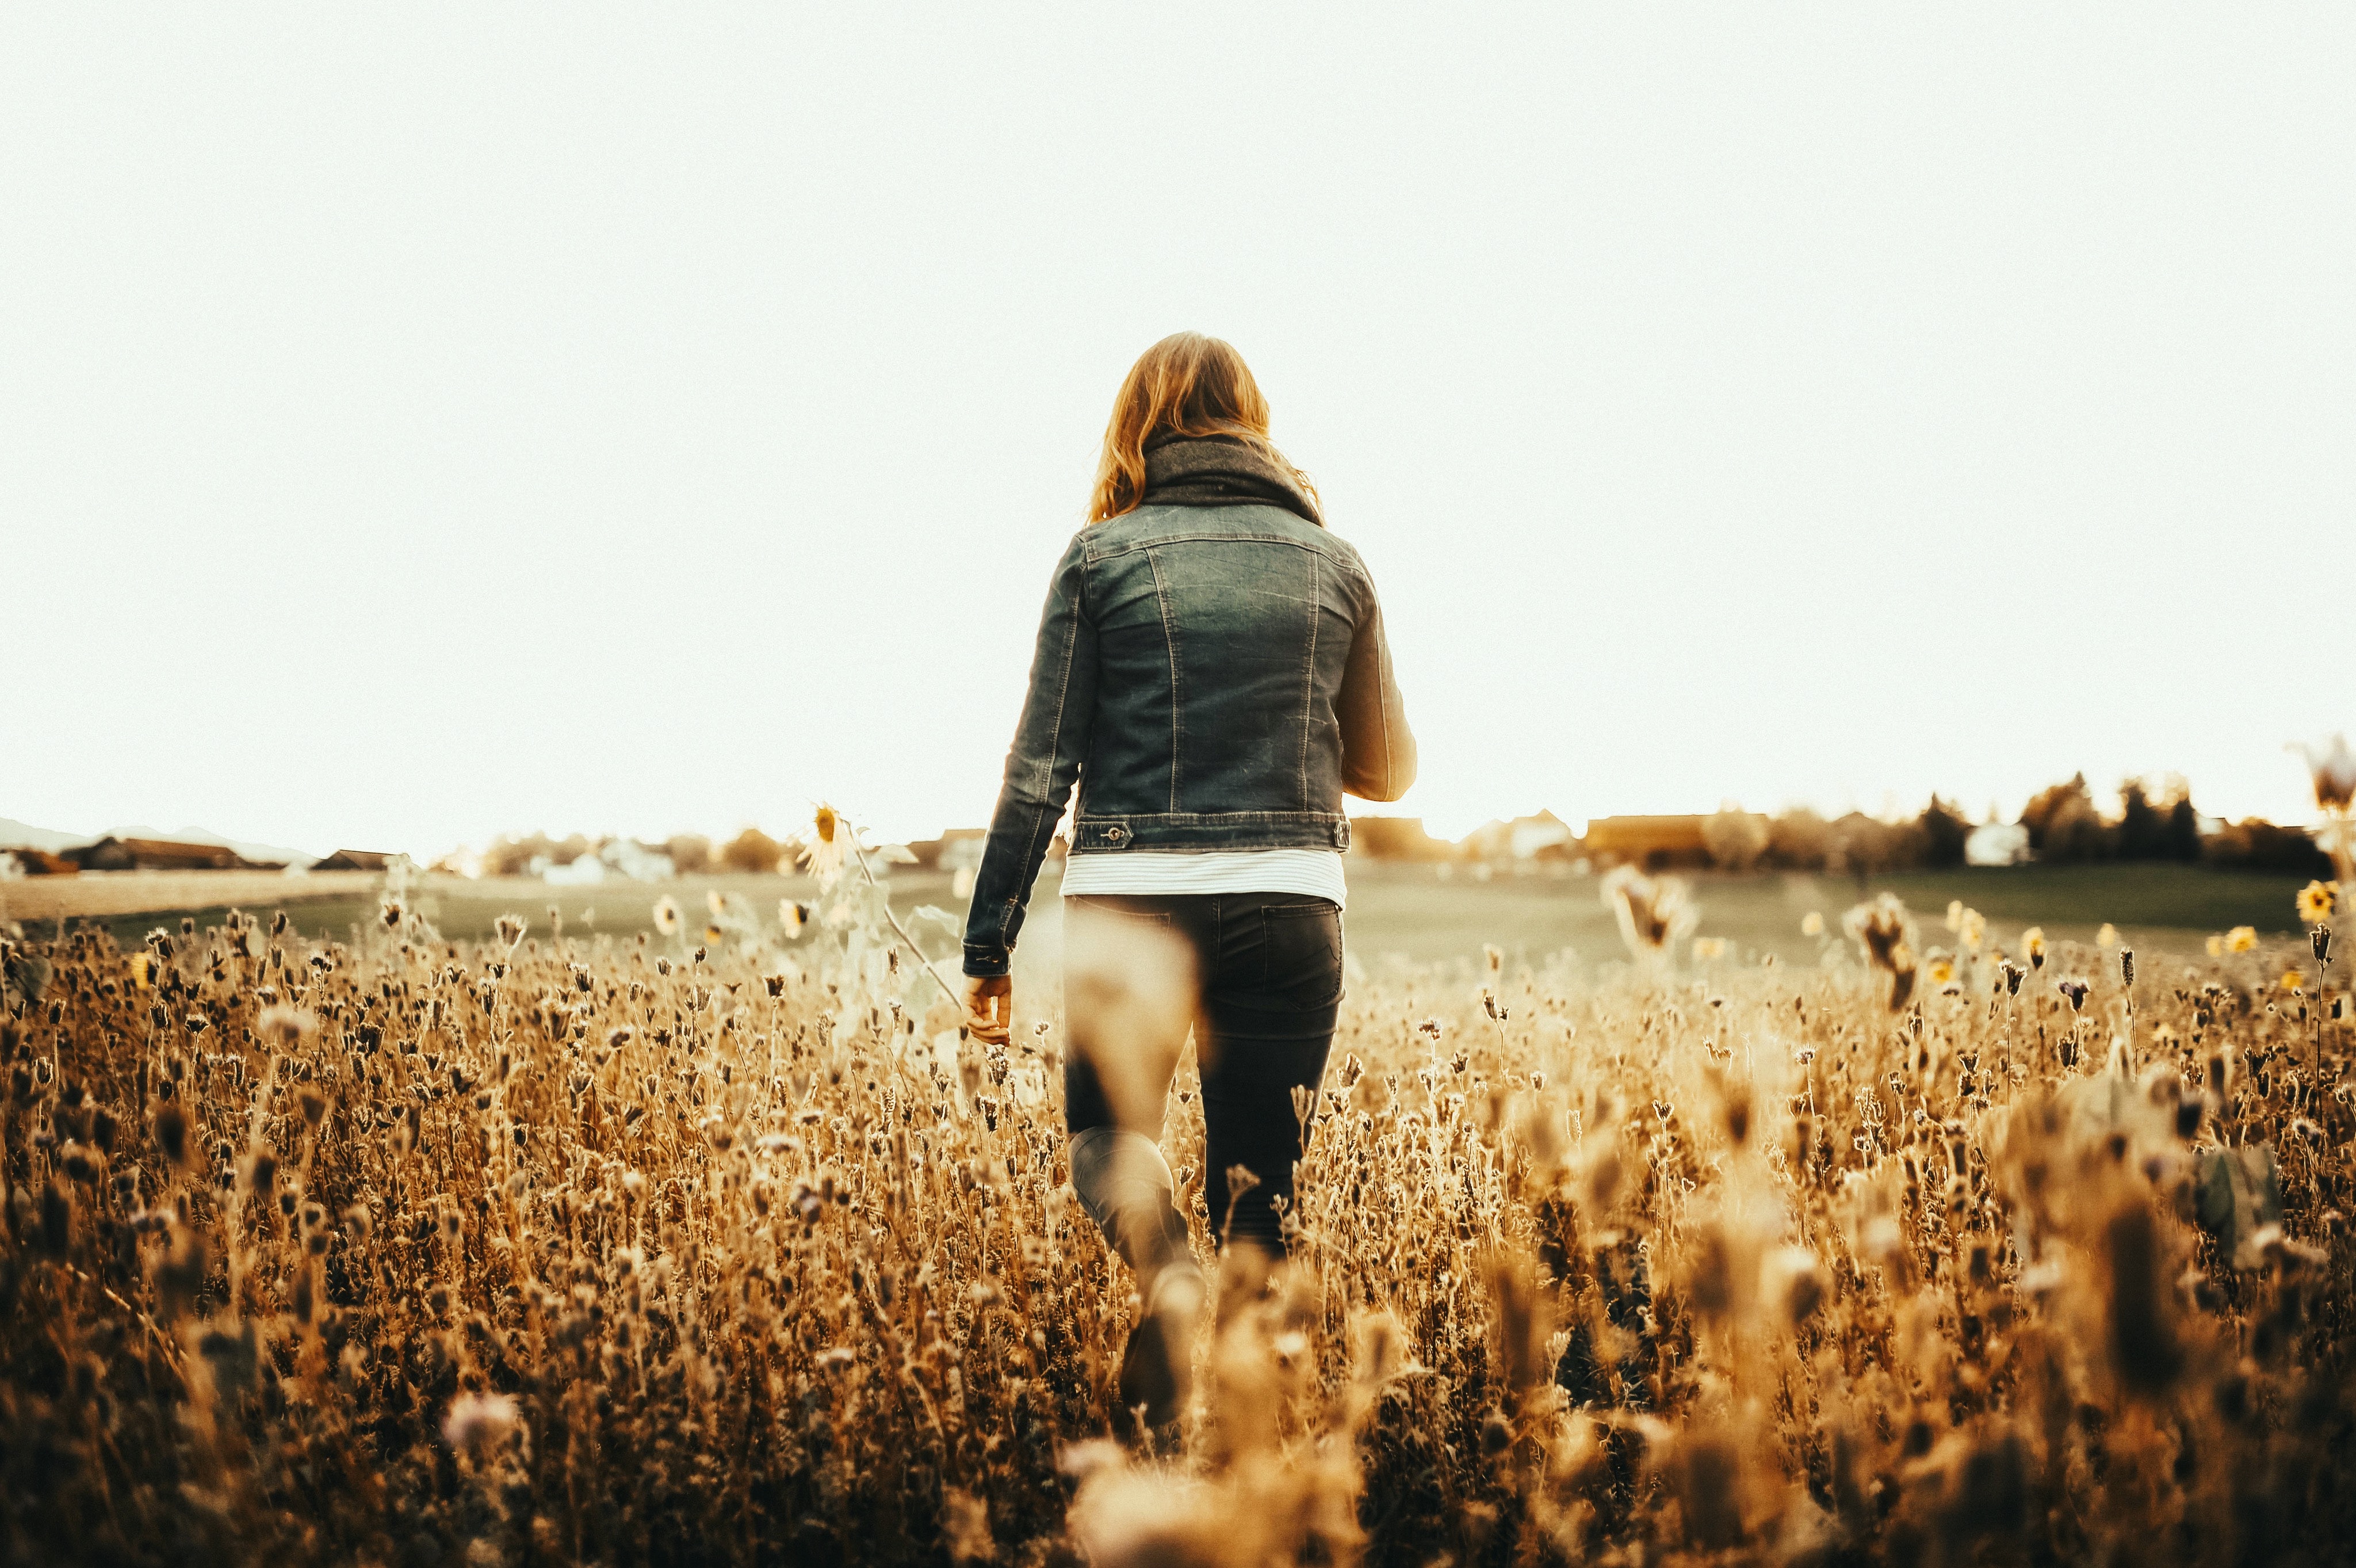
People in nature, photograph, water, sky, yellow, grass, sunlight, grass family, photography, human, fun, summer, field, happy, backlighting, plant, autumn, soil, evening, Tints and shades, human leg, jeans, winter, walking